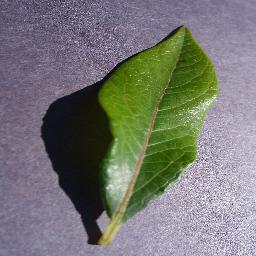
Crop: blueberry
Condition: healthy